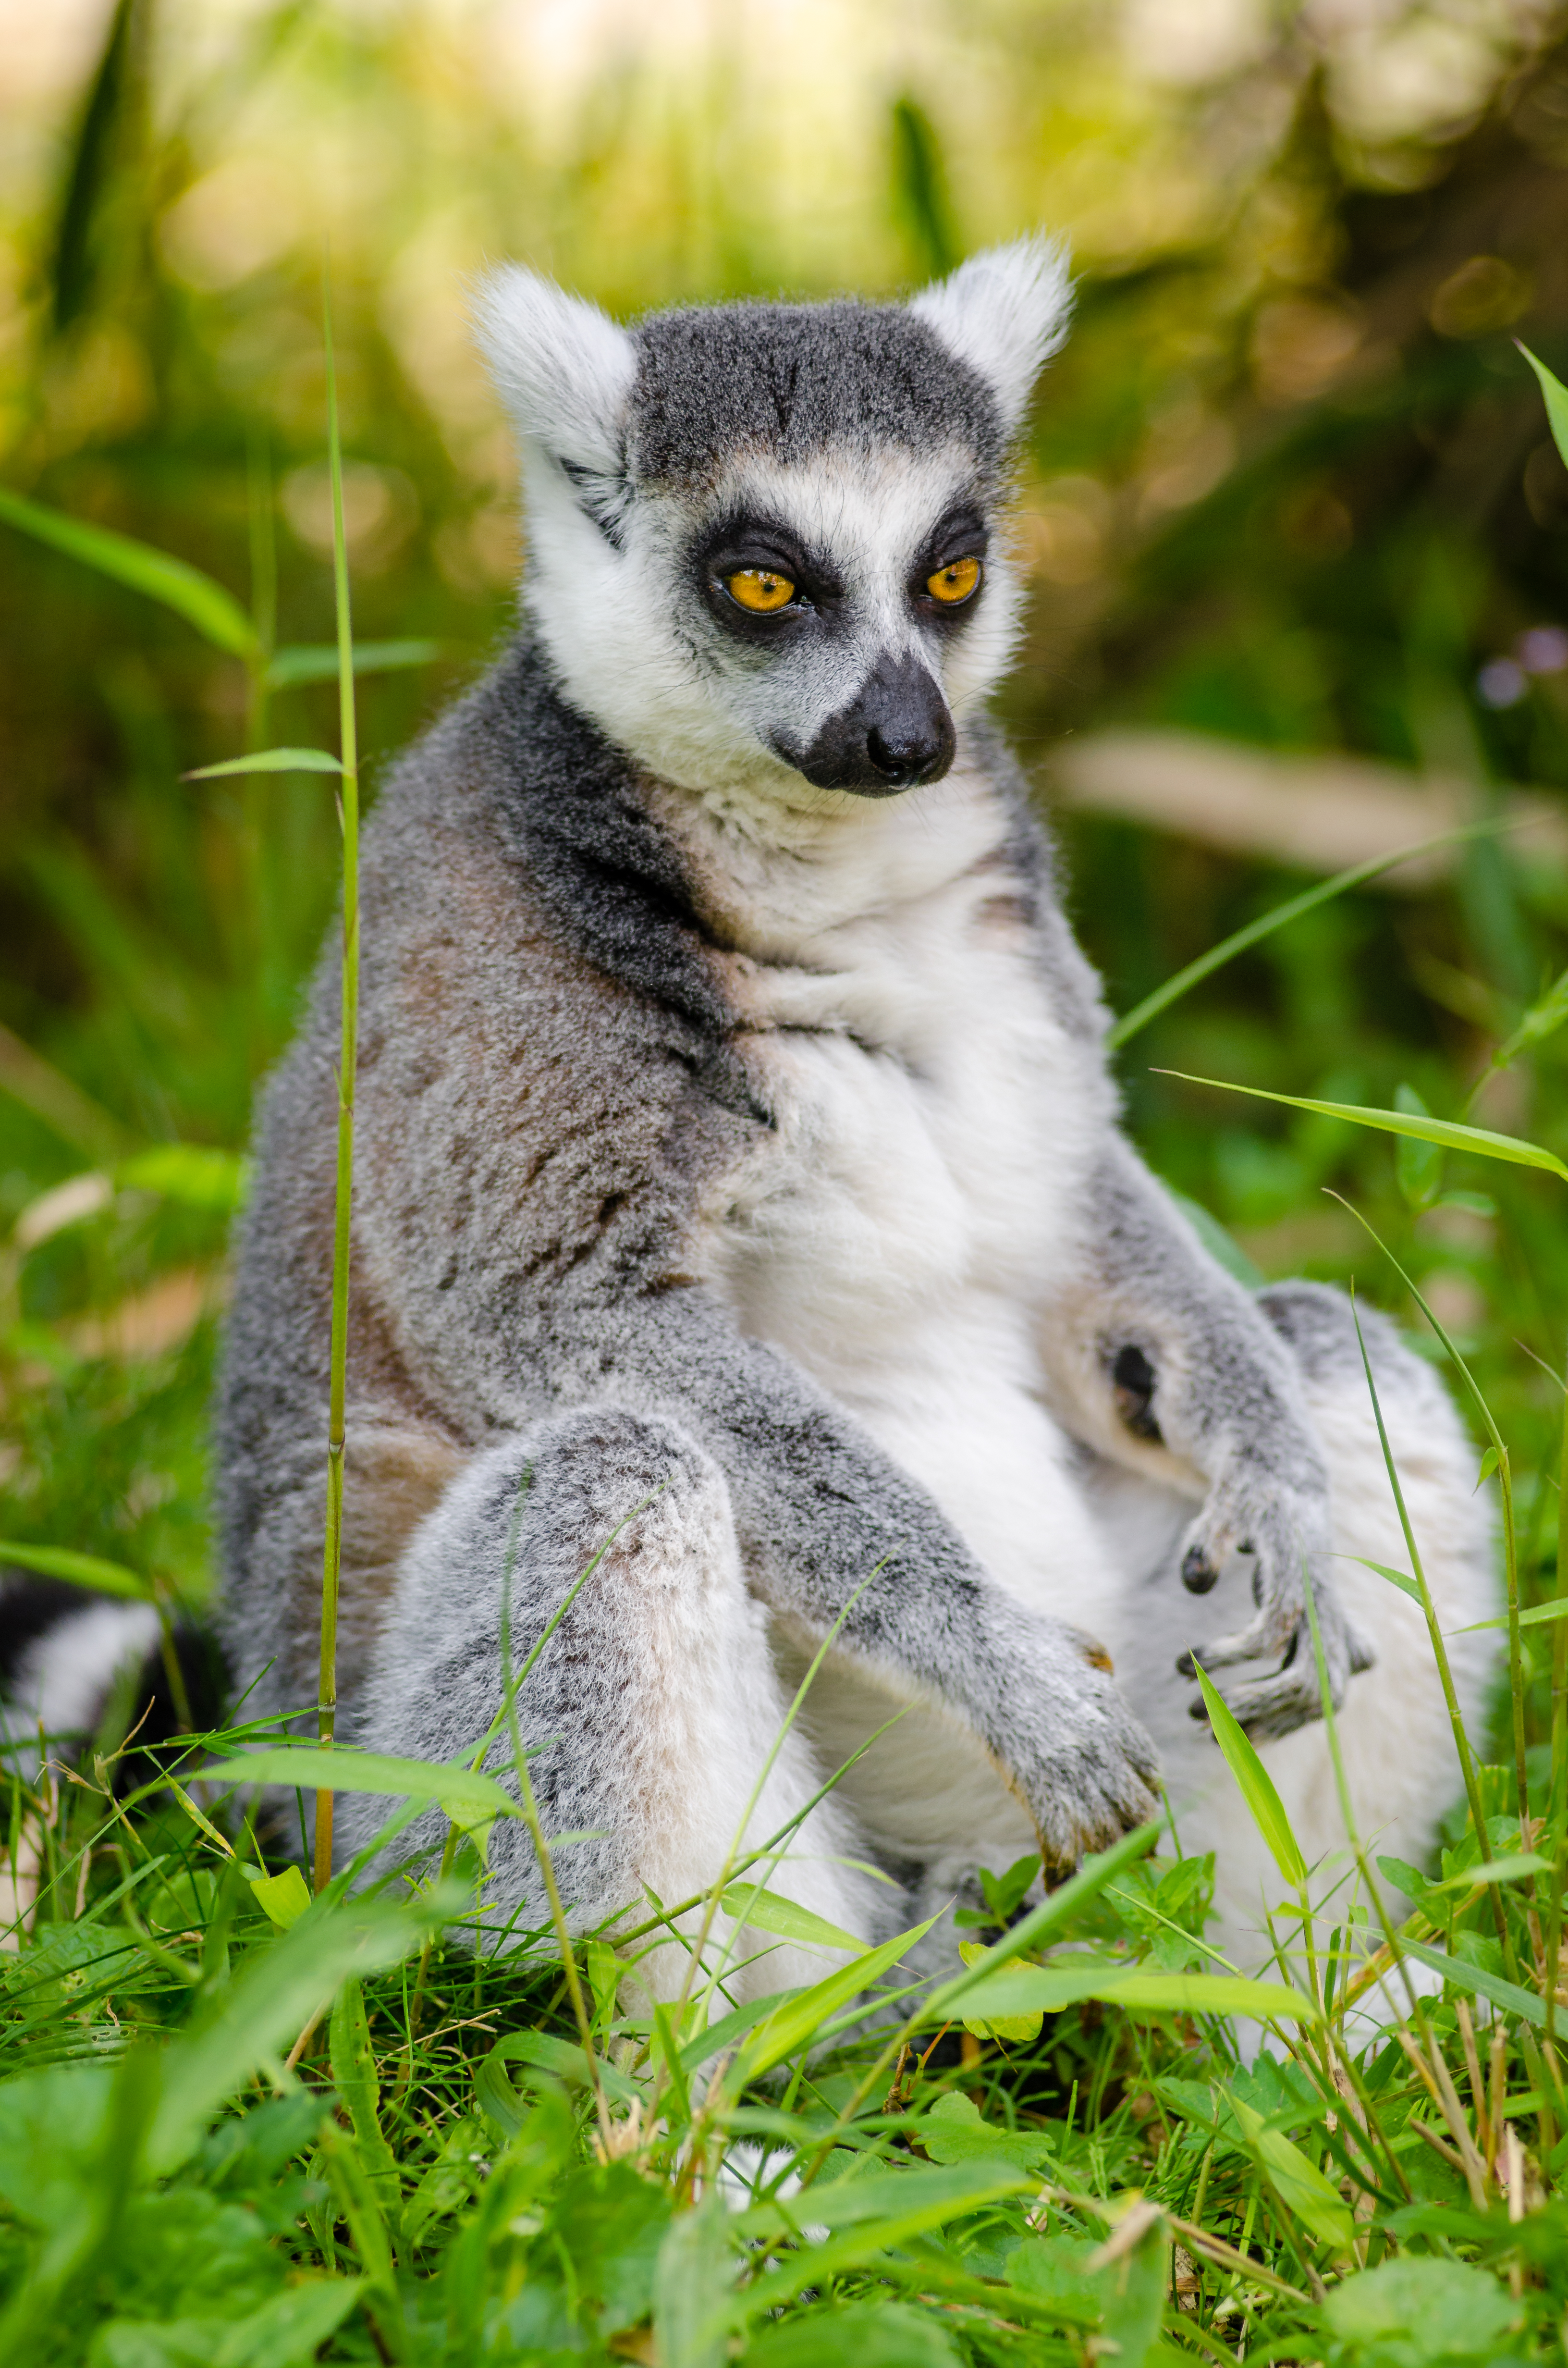
nature, animal, wildlife, zoo, mammal, fauna, primate, madagascar, vertebrate, lemur, marsupial